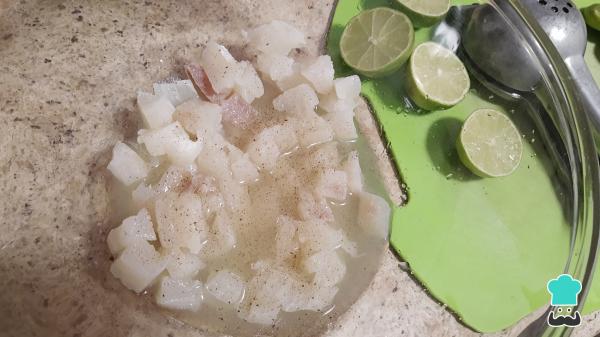
Pasa el pescado cortado en un recipiente, agrega el jugo de unos 8 limones, sal y pimienta, mezcla y cubre con un plástico transparente. Lleva al refrigerador por mínimo 30 minutos o puedes déjalos durante una noche.